Seven Lieder (Elgar)

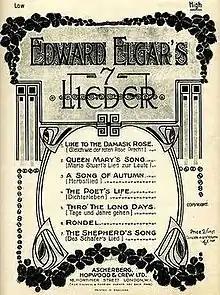
1907 cover

Seven Lieder is a set of songs by the English composer Edward Elgar published together in 1907, by Ascherberg, Hopwood & Crew Ltd.